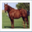
Label: horse